Hmong bobtail dog

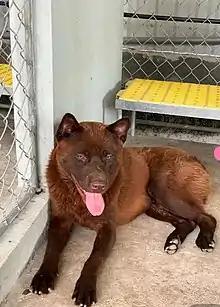
Hmong bobtail laying down

Hmong bobtail dogs are highly intelligent dogs and are prized for their ability to guide their owners along complex routes through the mountains. While Hmong bobtail dogs are loyal and friendly with their owner, they are aloof towards strangers and protective of their territory.